East of Nelly Point Important Bird Area

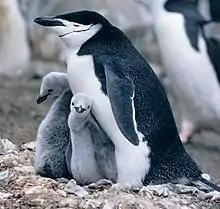
The IBA is an important breeding site for chinstrap penguins

East of Nelly Point Important Bird Area is a 35 ha, ice-free tract of land on the south-eastern coast of Elephant Island, in the South Shetland Islands of Antarctica. It is a small, unnamed headland, some 2.5 km east of Nelly Point, which has been referred to unofficially as Chinstrap Camp. The site has been identified as an Important Bird Area (IBA) by BirdLife International because it supports a large breeding colony of about 24,000 pairs of chinstrap penguins.